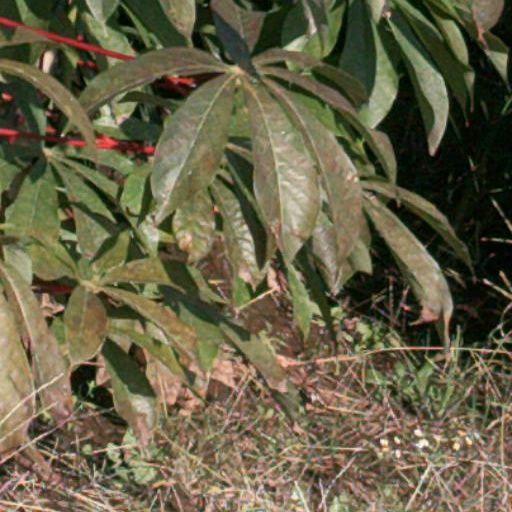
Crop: cassava